SS Muskegon

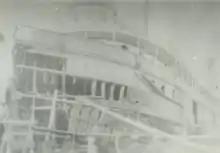
Construction of the "Muskegon"

The "Muskegon" was built as the "Peerless" in 1872, in Cleveland, Ohio by Ira Lafrinnier. She was launched on June 15, 1872. She had an overall length of , and a between perpendiculars length of . Her beam was wide, and her hull was deep. She had a gross tonnage of 1275.57 tons. She was powered by a 700 horsepower high pressure condensing engine, and fueled by two coal-fired firebox boilers. Both the engine and boilers were built by the Globe Iron Works of Cleveland, Ohio.